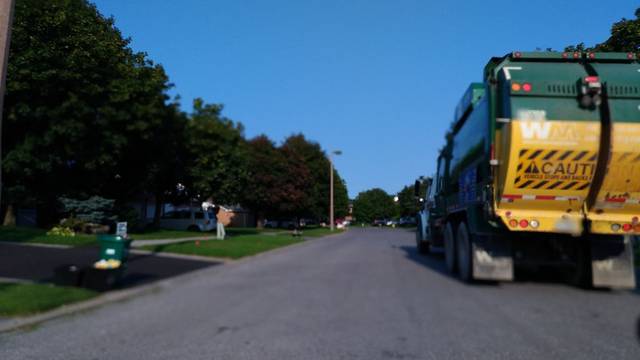
Region: Canada
Coordinates: 45.346, -75.932